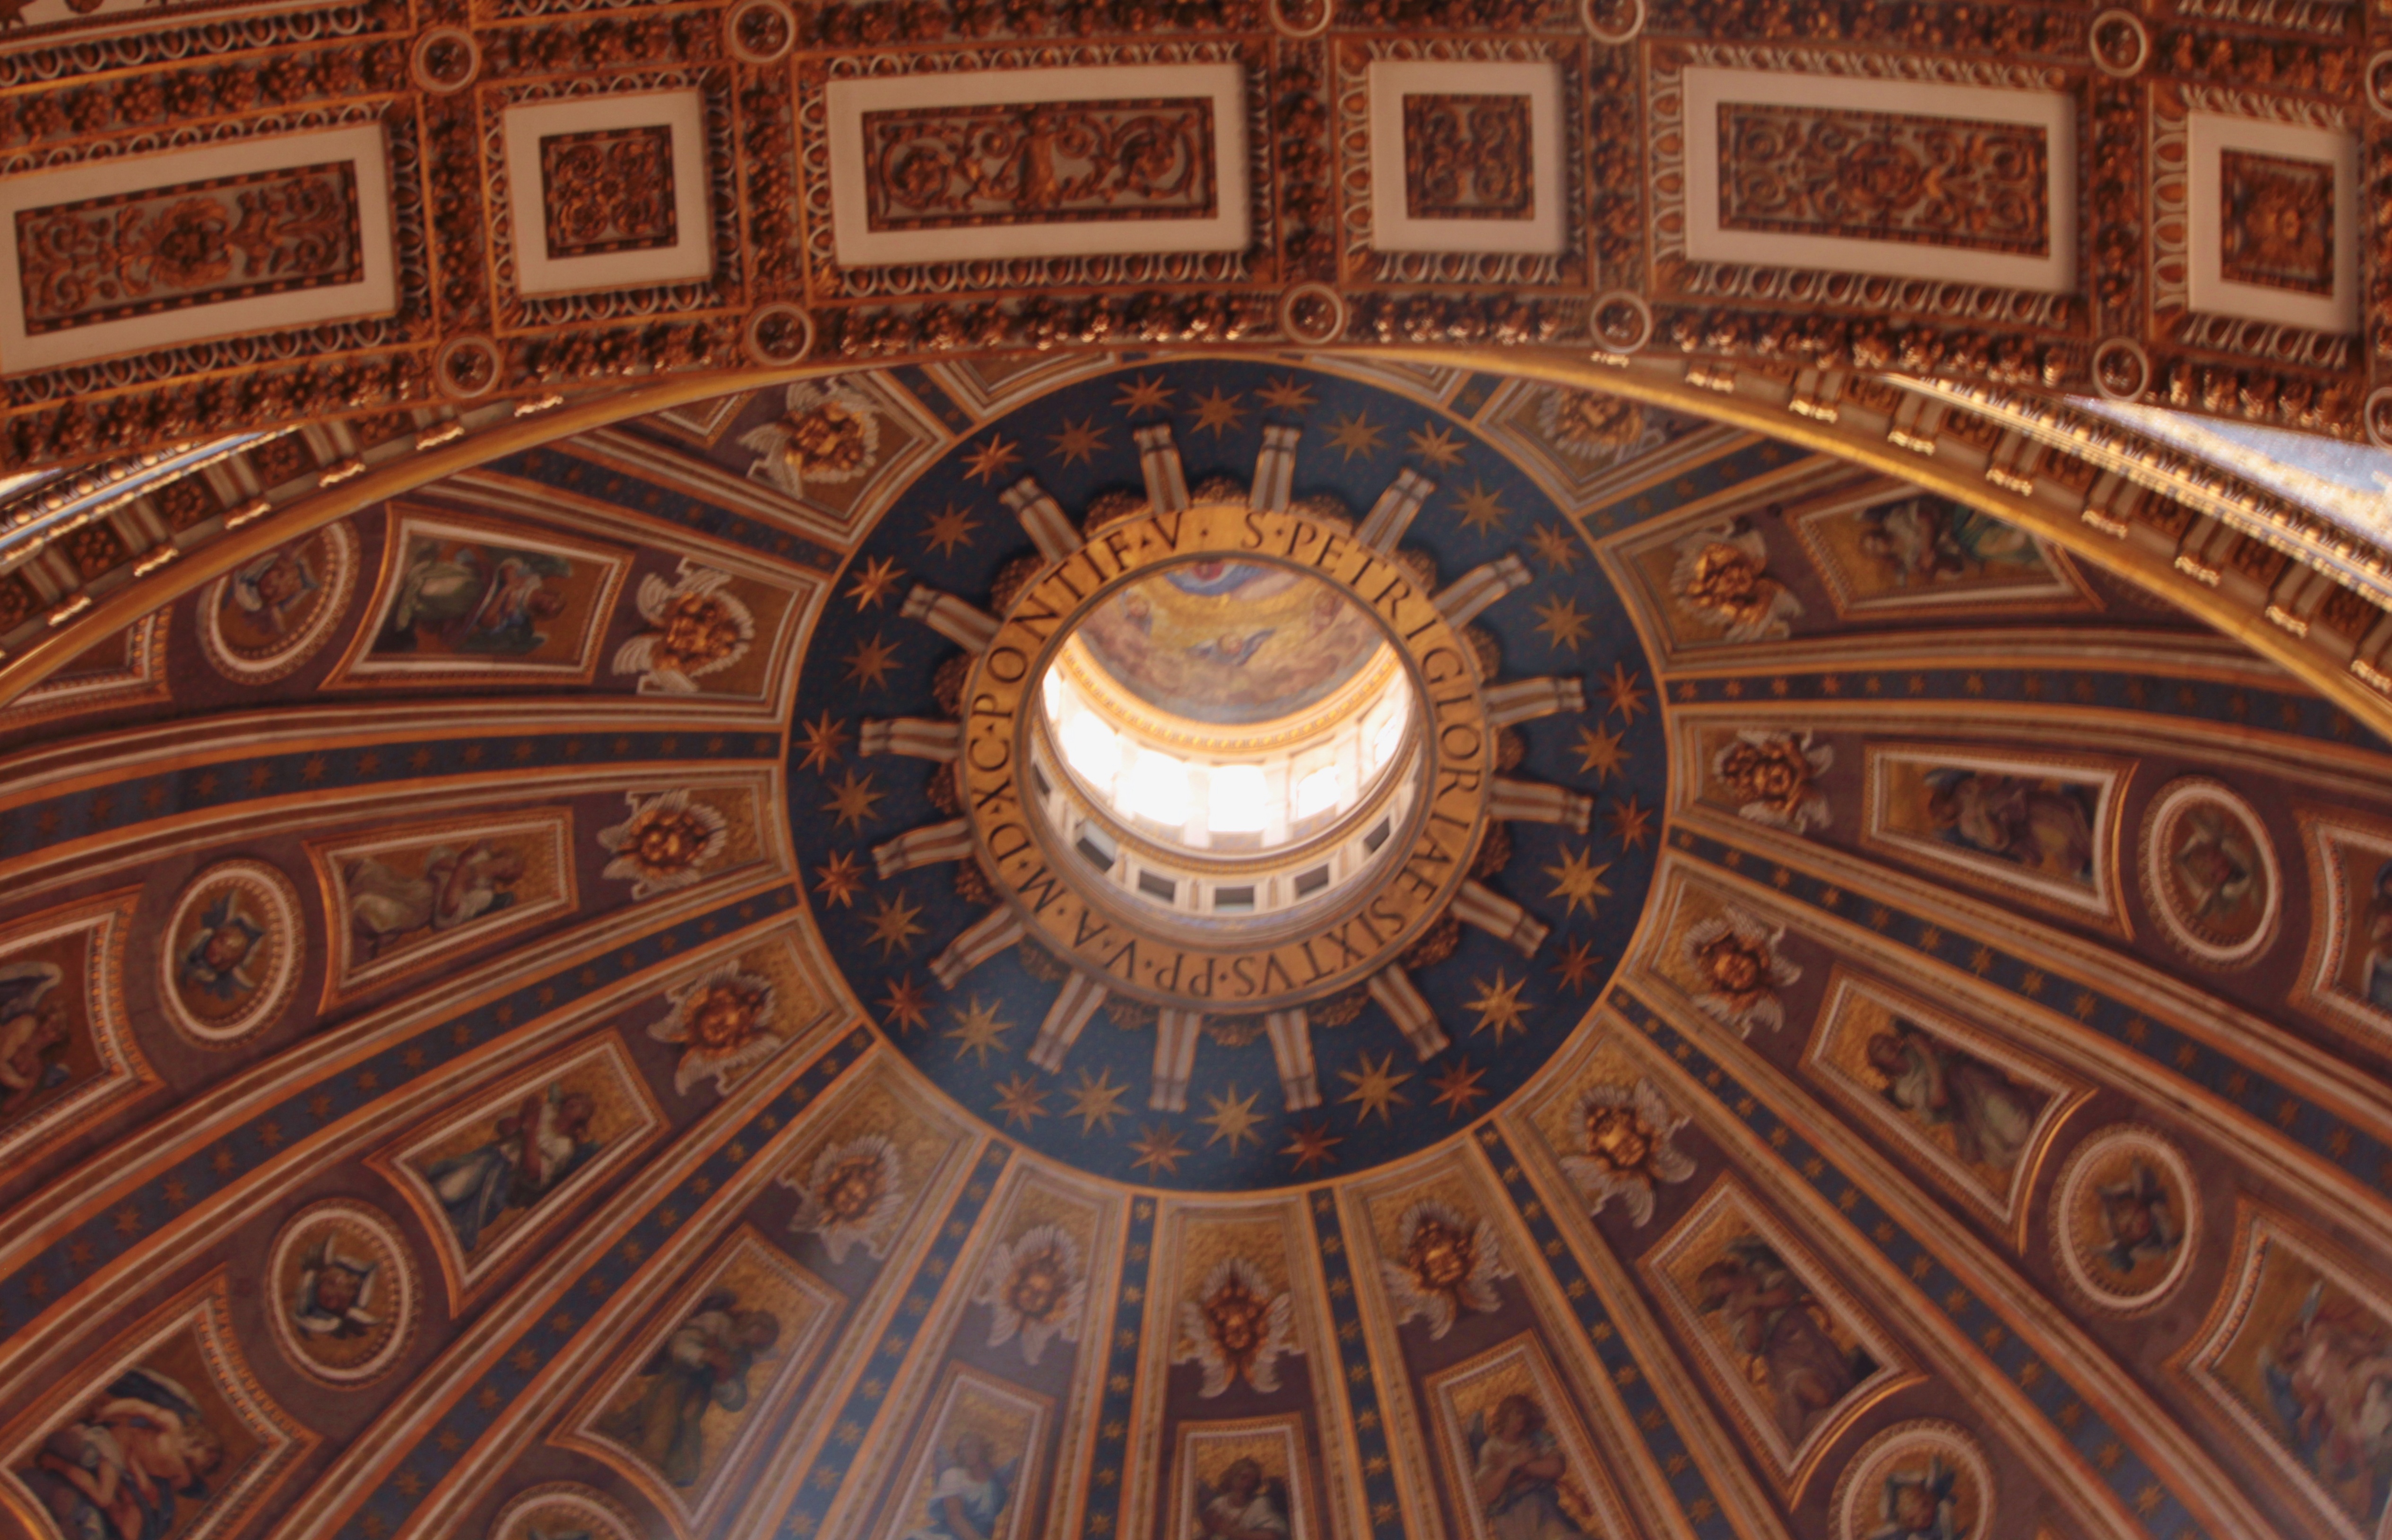
floor, artwork, baptistery, symmetry, basilica, dome, carving, archaeological site, irradiation, ancient history